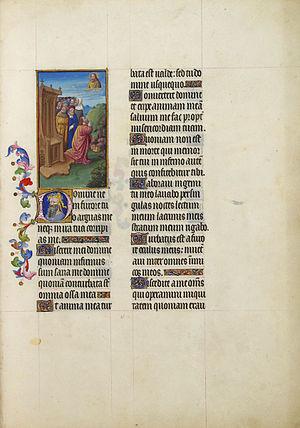
Un livre d'heures est un livre liturgique destiné aux fidèles catholiques laïcs — à la différence du bréviaire, destiné aux clercs — et permettant de suivre la liturgie des Heures. En complément de ce recueil de prières liées aux heures de la journée, le livre d'heures comprend généralement un calendrier pour suivre l'évolution de la liturgie tout au long de l'année, mais aussi parfois des psaumes, les évangiles ainsi que des offices particuliers. Il s'agit du type le plus courant d'ouvrage médiéval enluminé même si tous ne comportent pas de décorations. Ils constituent à ce titre une importante documentation sur la vie à la fin du Moyen Âge et sont la source d'une iconographie sur la chrétienté médiévale.